Longueville, New South Wales

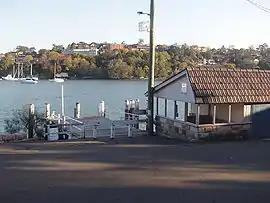
Longueville Wharf

Longueville is a harbourside suburb on the Lower North Shore of Sydney, New South Wales, 8 kilometres north of the Sydney central business district, in the local government area of the Municipality of Lane Cove.